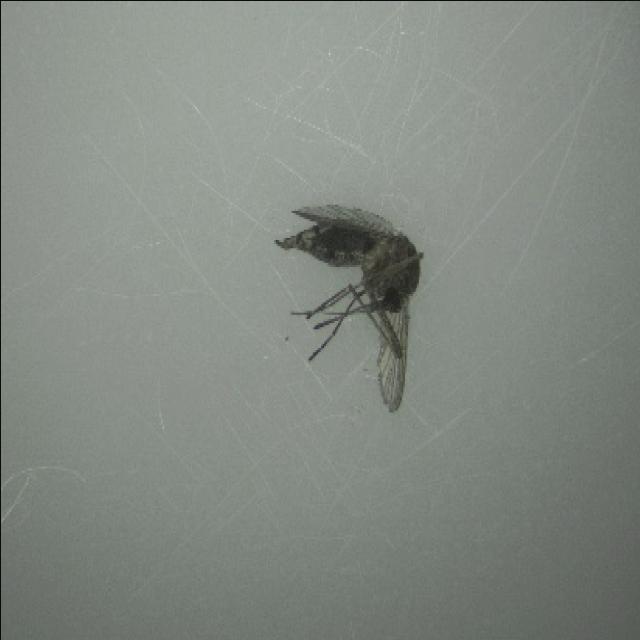
Species: aedes_vexans